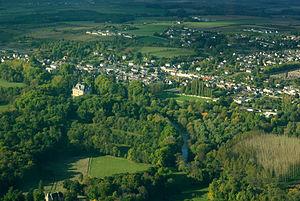
Azay-le-Rideau est une petite commune française du département d'Indre-et-Loire, dans la région Centre-Val de Loire. La commune est célèbre pour son château. La ville d'Azay-le-Rideau est le chef-lieu du canton. Ses habitants sont appelés les Ridellois, Ridelloises.